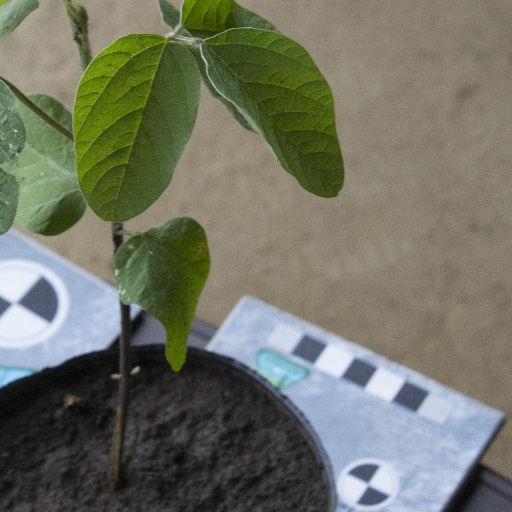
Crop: soybean